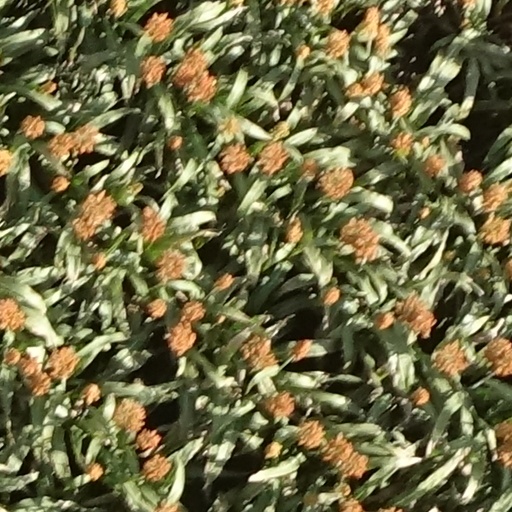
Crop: sorghum